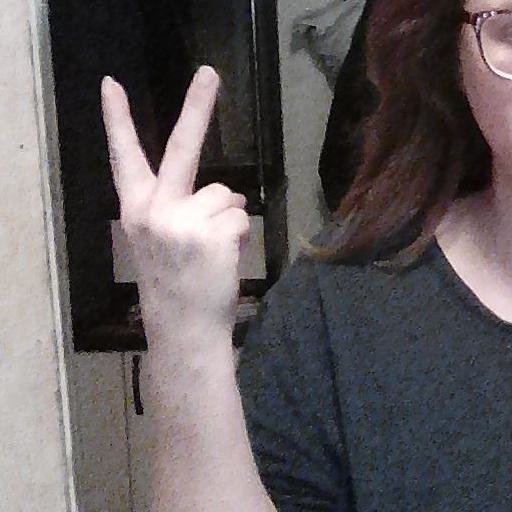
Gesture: peace_inverted